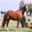
Label: horse